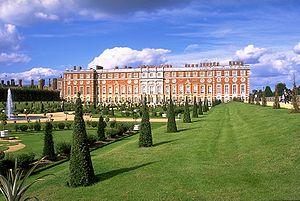
Le château de Hampton Court est un château situé dans le district de Richmond upon Thames, sur la rive gauche de la Tamise, au sud-ouest du Grand Londres et proche de la frontière avec le comté de Surrey en Angleterre, qui fut la résidence favorite du roi Henri VIII.